Ode to Gallantry

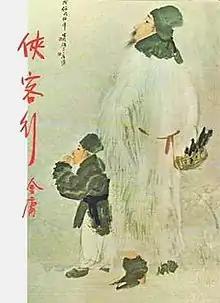
Cover of a 1980 edition of the novel.

Ode to Gallantry is a wuxia novel by Jin Yong (Louis Cha). It was first serialised in Hong Kong from 11 June 1966 to 19 April 1967 in the newspaper "Ming Pao". The novel shares the same Chinese title as a poem by the Tang dynasty poet Li Bai, which was used as its epigraph.